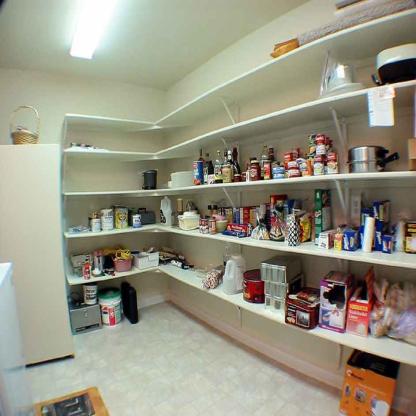
Scene: Indoor